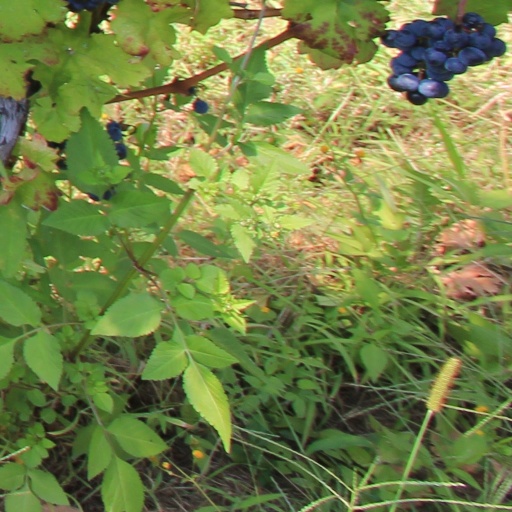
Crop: grape